Grand Marais Light

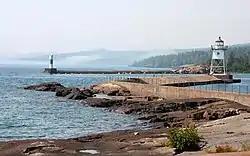
Grand Marais Light in 2013

Grand Marais Light is located on the outer end of a breakwater on the shore of Lake Superior in the city of Grand Marais in Cook County, Minnesota, United States. It is located in USCG District 9.